My Mind Makes Noises

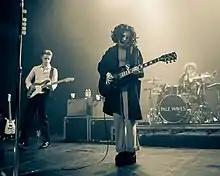
The songs on "My Mind Makes Noises" were written by Heather Baron-Gracie ("centre"), and Ciara Doran ("right").

While discussing the songs "Came in Close" and Loveless Girl" with "Ones to Watch", Baron-Gracie emphasized that they were both "really influenced by Ciara". Doran was inspired to "dancey" vibe of "Came in Close" to Aretha Franklin's single "Jump to It", which Doran was listening to while working on the song's bassline. "Loveless Girl" was based on Baron-Gracie's experiences as an aloof high school student, with particular inspiration coming from a time she was chastised by an admirer after rejecting their advances: "That person ... wanted me to be in a relationship with them, and then when I explained to them that I didn't feel that certain type of way towards them ... [they] said I was cold and loveless and mean. But it was just because I was rejecting them". "Drive" was inspired by the synth-pop sound of the Naked and Famous, and Baron-Gracie considers it to be a sort of follow-up to "Noises", telling "Ones to Watch" that if "'Noises' was when I was 16, ... 'Drive' is where I am now at 23". Baron-Gracie later told "Coup de Main" magazine that the song was about self-discovery and mental growth: "Sometimes I get really sad about stupid things, and I'm like, 'God, I'm 23, why [am] I still feeling liks this?' Or why am I still doing silly immature shit?" "When Did I Lose it All?" is about "having somebody who's 'the one,' and you know that they're right for you but you just don't work in that moment". "She" is an "all emo" lament that details a once-passionate relationship collapsing; musically, it was one of the first tracks that Doran composed almost entirely by themself.